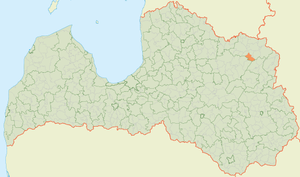
Jaunannas pagasts
Jaunannas pagasts' placering i Letland
Jaunannas pagasts er en territorial enhed i Alūksnes novads i Letland. Pagasten etableredes i 1945, havde 553 indbyggere i 2010 og 510 indbyggere i 2016 og omfatter et areal på 93,99 kvadratkilometer. Hovedbyen i pagasten er Jaunanna.